X Factor (Polish TV series)

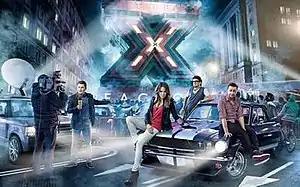
Promo picture of "X Factor" featuring the judges and the presenter

On 15 January 2011 on "Dzień Dobry TVN" it was officially confirmed that Czesław Mozil and Kuba Wojewódzki will join the judges panel and on 19 January 2011 web portal "plejada.pl" revealed that Maja Sablewska would be the third judge.